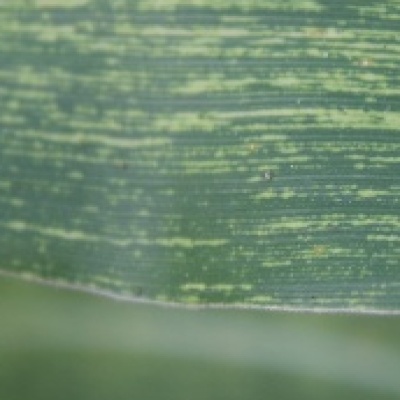
Label: Corn_(Maize)___Maize_Streak_Virus